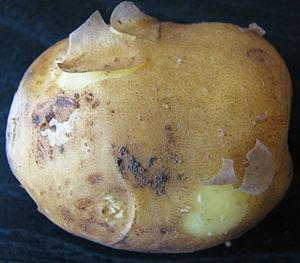
L' Opperdoezer Ronde ou Opperdoese Ronde est une production traditionnelle de pommes de terre et une variété locale ancienne portant le même nom, cultivée aux alentours du village d'Opperdoes dans la province de Hollande-Septentrionale aux Pays-Bas.